Angus Monfries

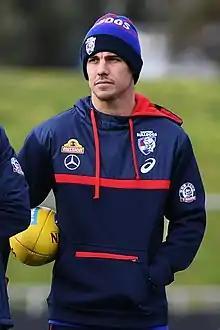
Monfries in August 2018

Angus Monfries (born 19 January 1987) is a former professional Australian rules footballer who played for the Essendon Football Club and Port Adelaide Football Club in the Australian Football League (AFL). Monfries played as a forward pocket or half forward.